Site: brandenburg
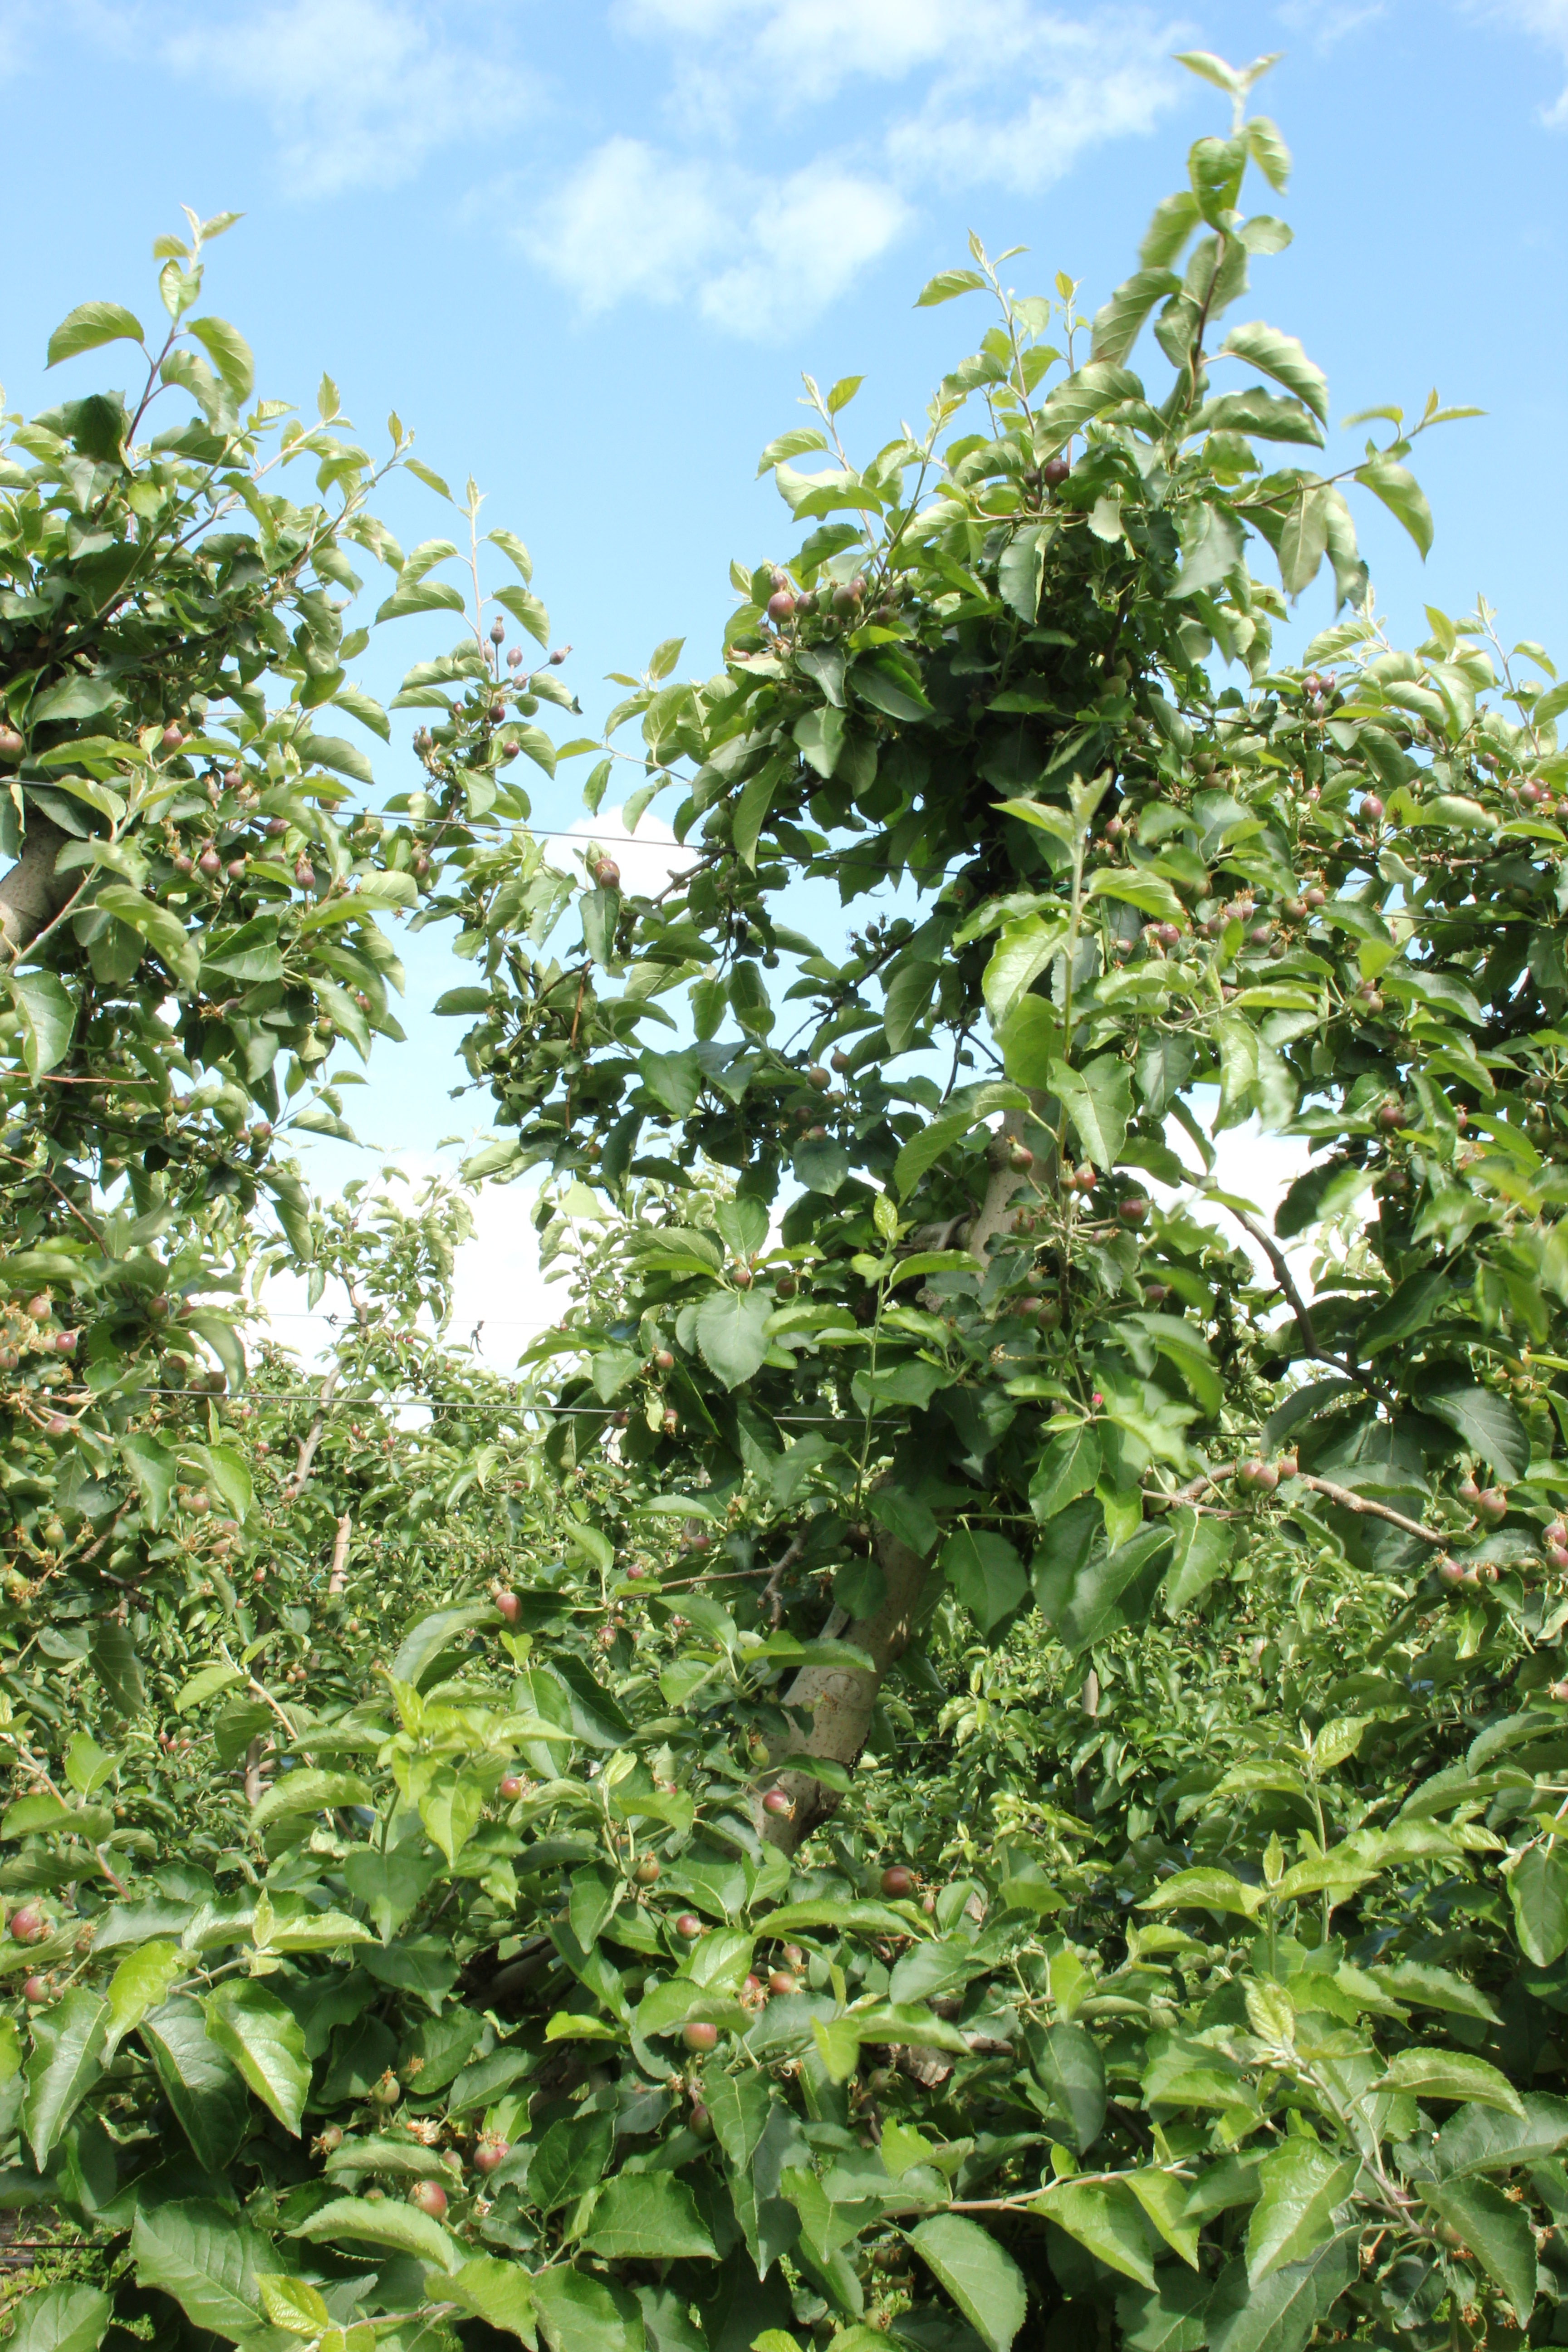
Growth stage (BBCH 72): Development of fruit